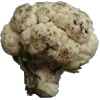
Label: Cauliflower 1